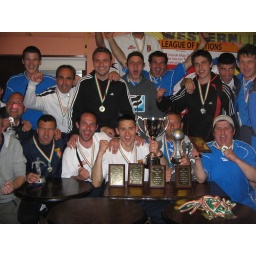
another cup in the bag .........